Anne Emerman

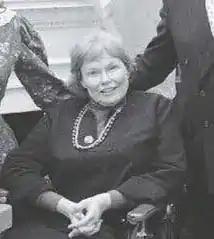
Emerman in 1990

Anne Emerman (February 24, 1937 in Astoria, Queens – November 3, 2021) was an American disability rights activist. She served as the director of the New York City Mayor's Office for Disabilities (MOPD) during the administration of David Dinkins after successfully lobbying for all new or renovated buildings in New York City to be wheelchair accessible.